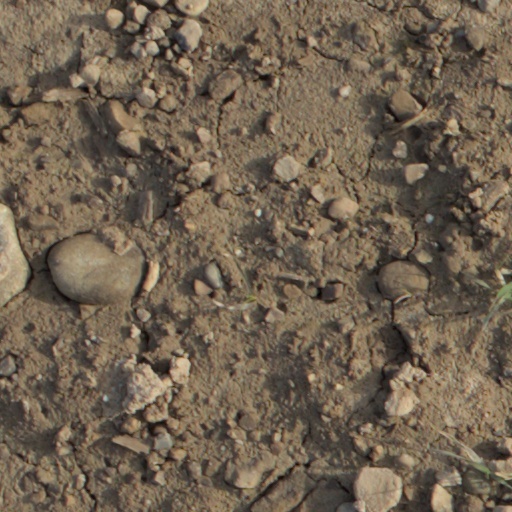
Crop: wheat